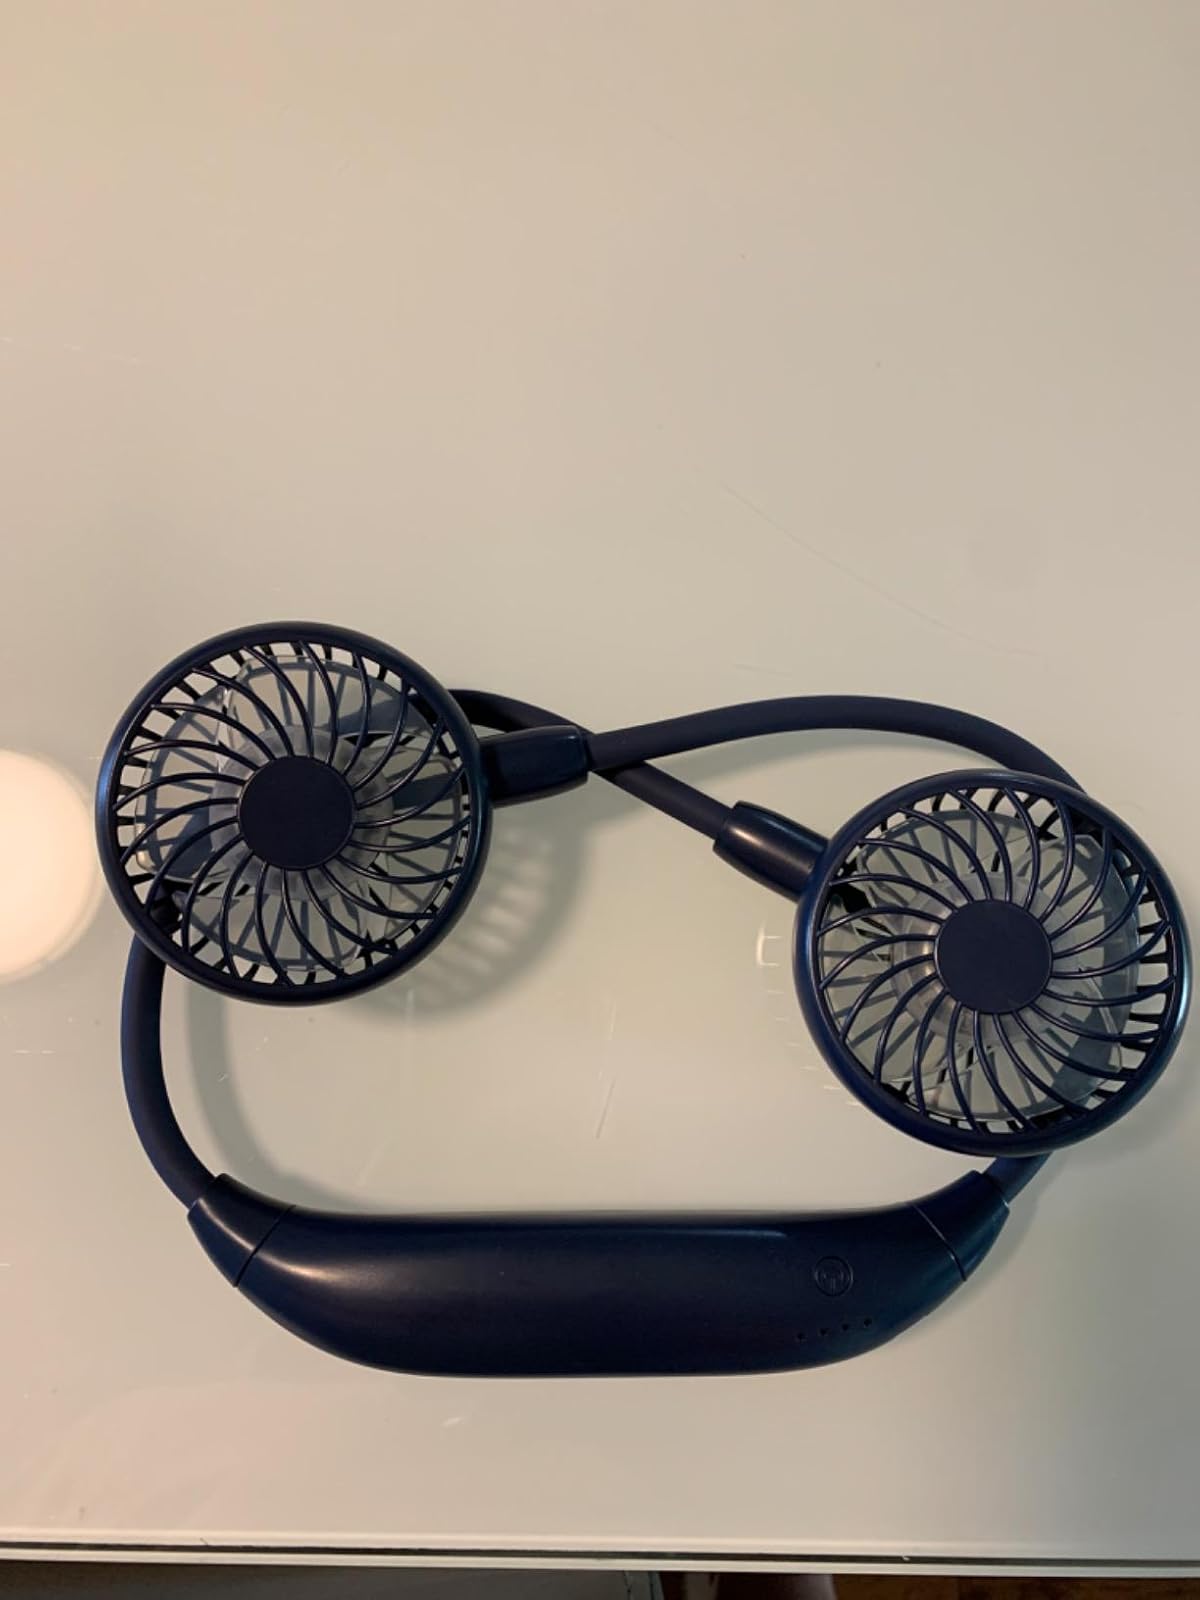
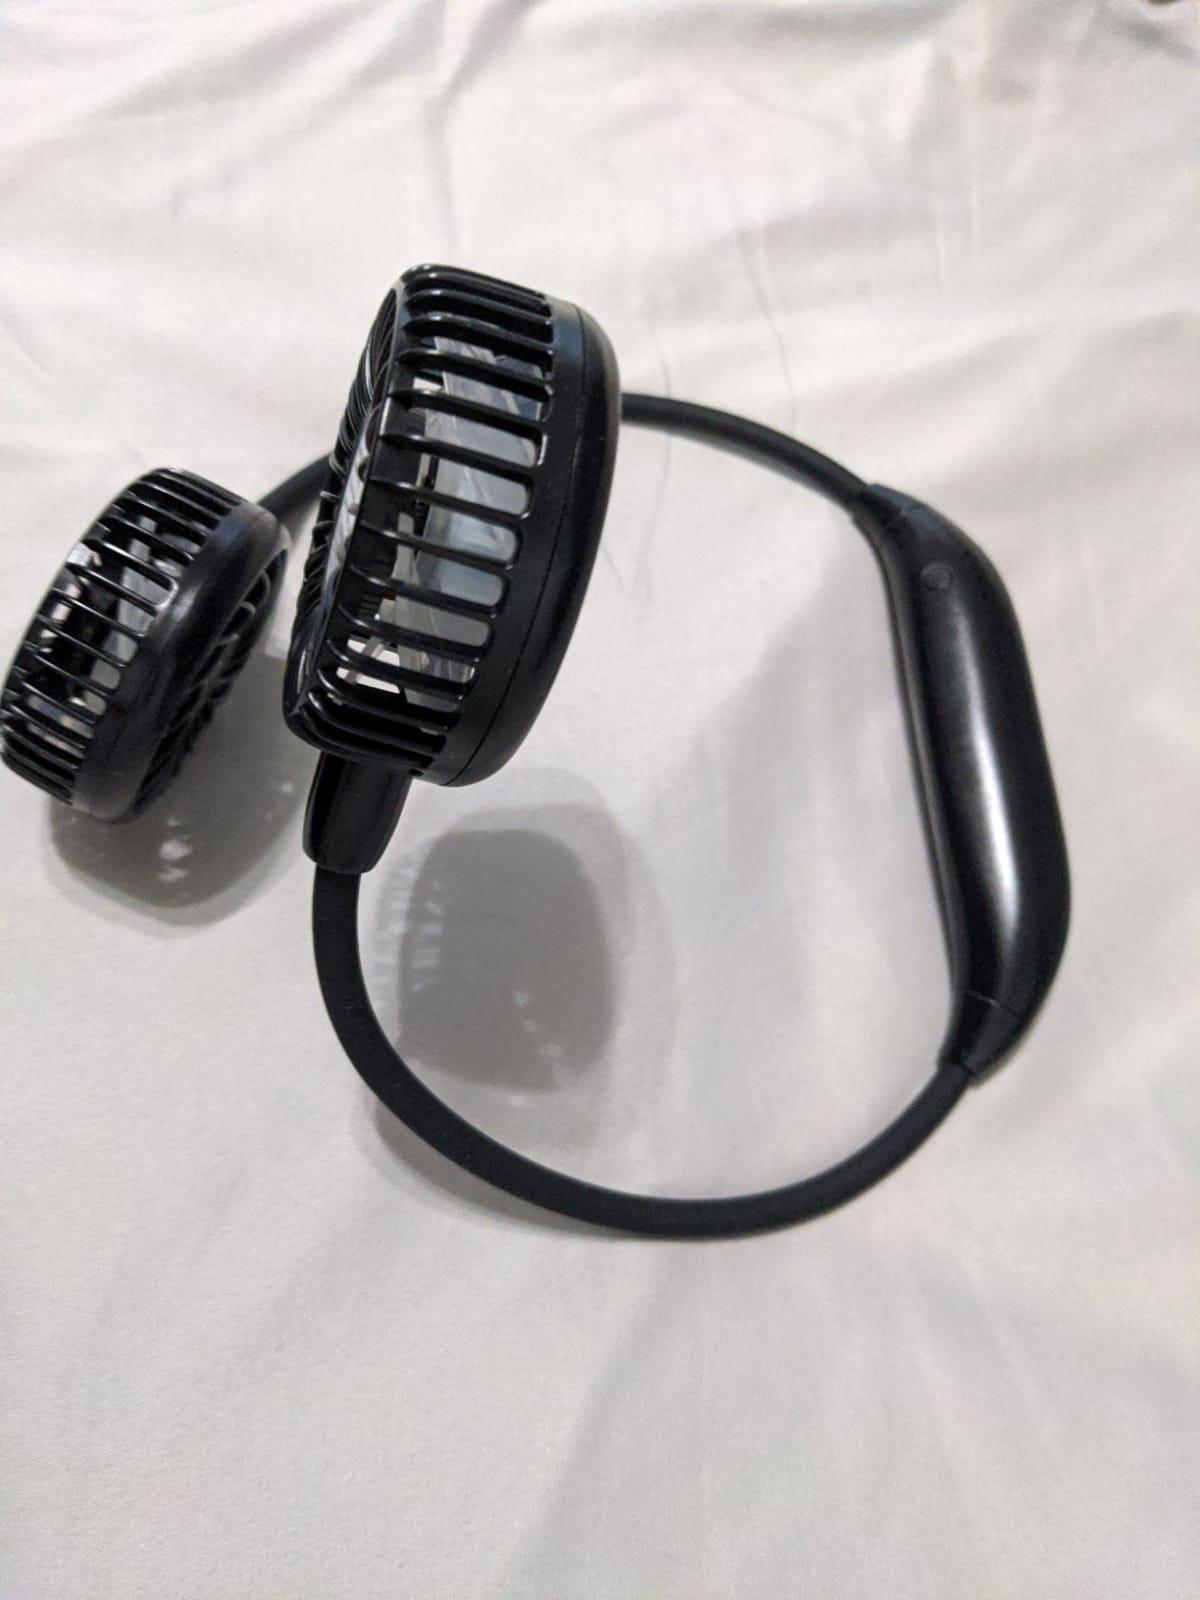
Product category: fan
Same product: no